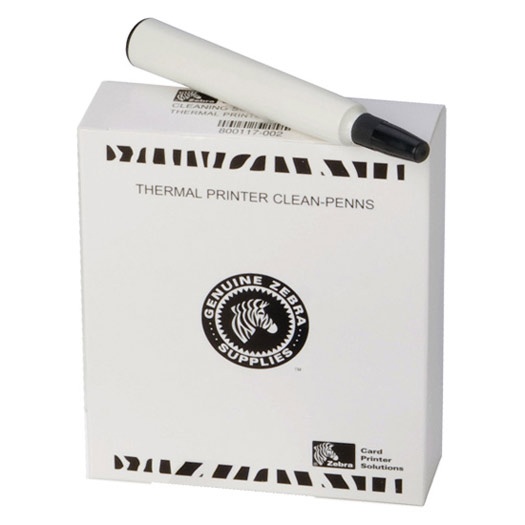
LAPICERO DE LIMPEZA ZEBRA ZEB-105950-035
LAPICERO DE LIMPEZA ZEBRA ZEB-105950-035 Este lapicero de limpieza original de Zebra es un accesorio esencial para el mantenimiento de impresoras térmicas de etiquetas y tarjetas. Su uso regular está diseñado para proteger y prolongar la vida útil del cabezal de impresión , el componente principal y más sensible de la impresora. Al eliminar residuos y suciedad, ayuda a mantener una alta calidad de impresión y a evitar reimpresiones costosas . Limpieza de Cabezales de Impresión: Diseñados específicamente para limpiar los cabezales de las impresoras térmicas. Prolonga la Vida Útil: El uso regular ayuda a extender la vida útil del cabezal de impresión. Mejora la Calidad de Impresión: Asegura que la impresora continúe produciendo impresiones de alta calidad al eliminar abrasiones y residuos. Formato Práctico: El diseño tipo lapicero permite una aplicación fácil y precisa del agente limpiador. Uso Recomendado: Se recomienda utilizar estos lápices de limpieza para remover residuos quemados y asegurar la mejor calidad. Contenido del Kit: El número de parte 105950-035 se vende como una Caja de 12 Unidades . Ingrediente Activo: Contiene 99.9% IPA (Alcohol isopropílico). Característica Especificación Marca ZEBRA Tipo de Producto Lapicero de Limpieza (Printhead Cleaning Pens) Número de Parte 105950-035 Uso Principal Limpieza de cabezales de impresión térmica Contenido del Empaque Caja de 12 Lapiceros Compatibilidad Impresoras Térmicas Zebra (escritorio y tarjetas) Principio Activo 99.9% IPA (Alcohol Isopropílico) Vida Útil Típicamente hasta un año (almacenado correctamente) Tipo de Limpieza Química/Mecánica (limpieza por contacto) Voltaje Frecuencia Dimensiones Peso Garantía Máxima 1 Año
Brand: Tienda Vicortech
Category: Electronics > Print, Copy, Scan & Fax > Printer, Copier & Fax Machine Accessories > Printer, Copier & Fax Cleaning Kits